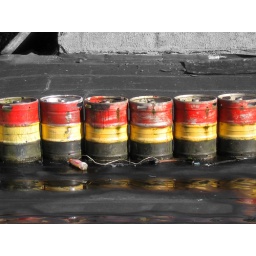
There's a well known Glasgow football team; they don't play in blue and they don't play in green